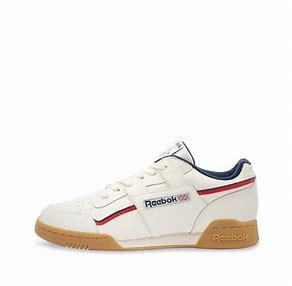
Brand: Reebok
Model: Workout Plus Mu